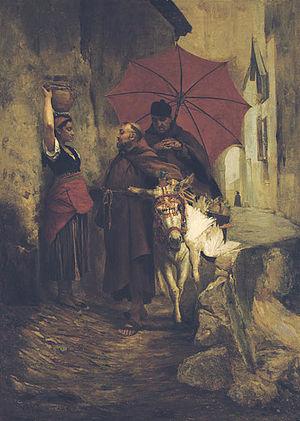
Le retour de la dîme
Genlis est une commune située dans le département de la Côte-d'Or en région Bourgogne-Franche-Comté. Ses habitants sont les Genlisiens et les Genlisiennes.